Rocca di Urbisaglia

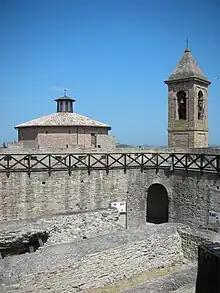
Rocca di Urbisaglia, inside. In the background, the cupola and the campanile of San Lorenzo Collegiate church

Similarly to the West Tower, it has two fire levels. Roman remains from Urbs Salvia are still visible at its base.